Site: brandenburg
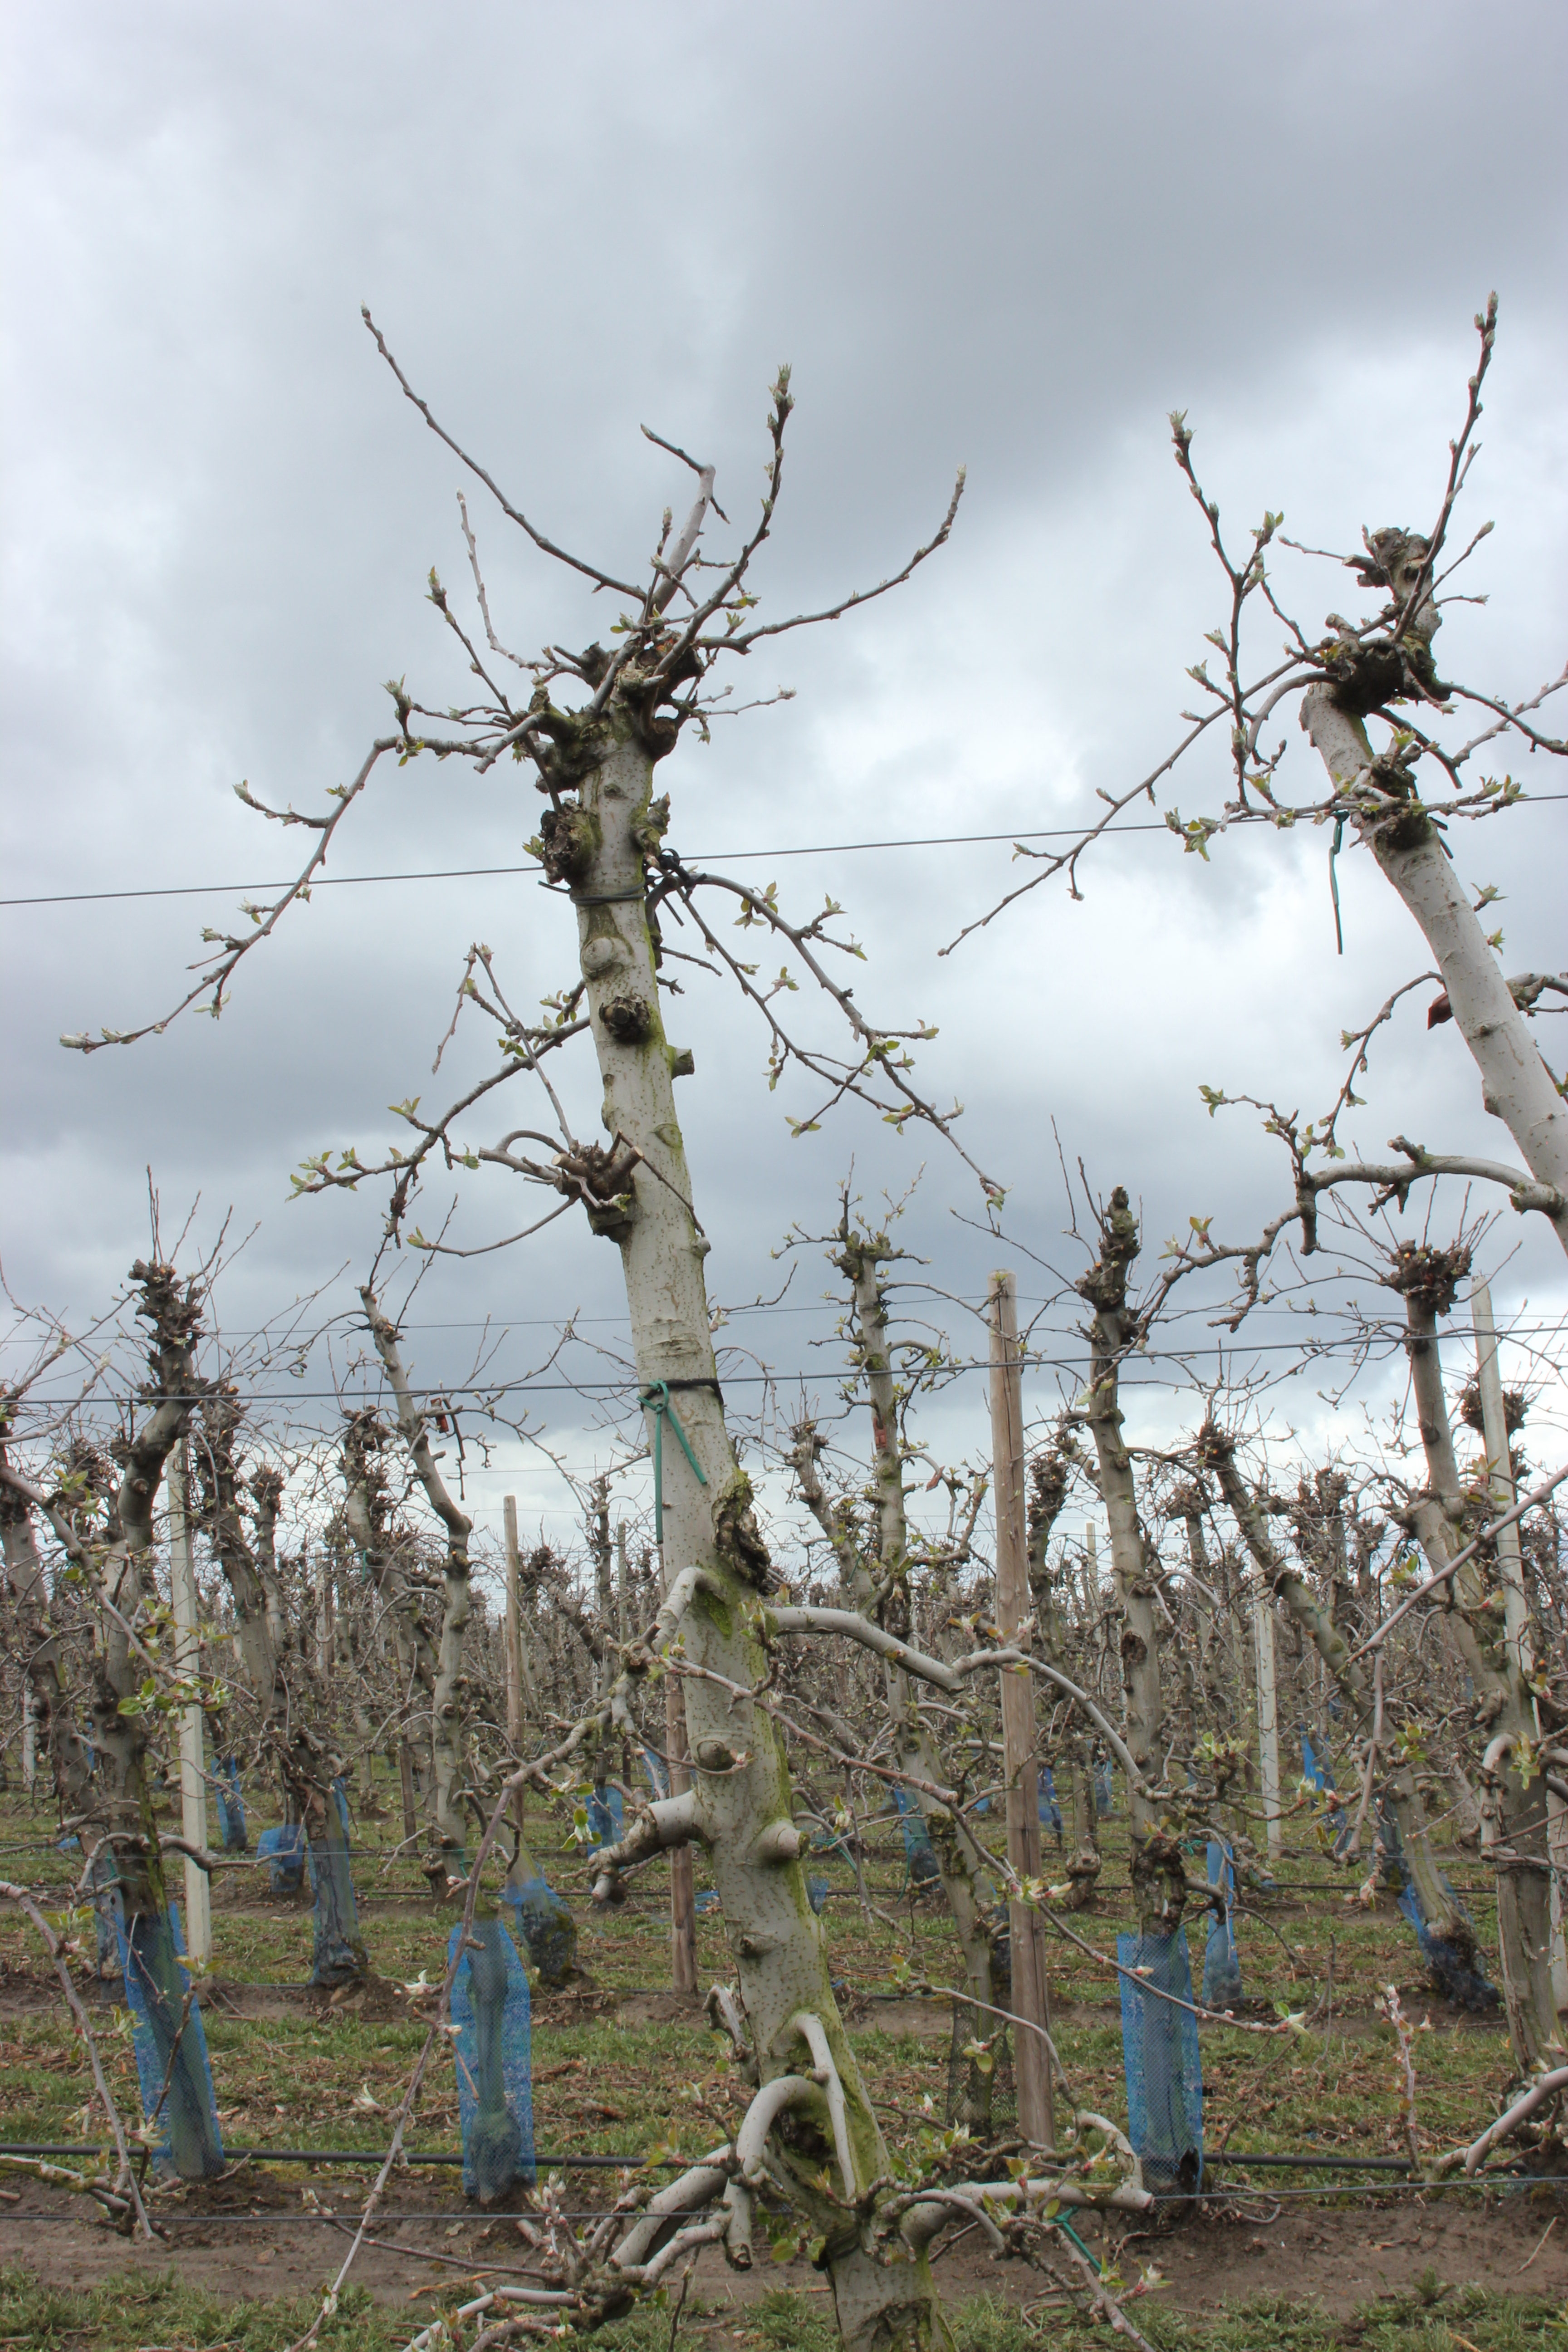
Growth stage (BBCH 55): Inflorescence emergence